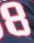
Number: 8